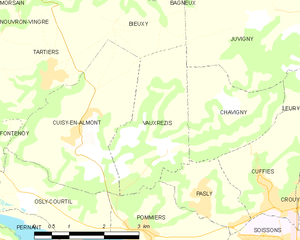
Carte des communes françaises: Vauxrezis